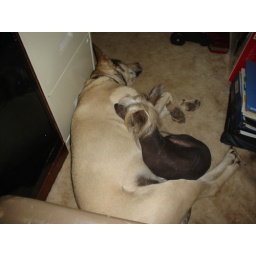
They are cuddling up together and sleeping beside my computer chair waiting for me to finish